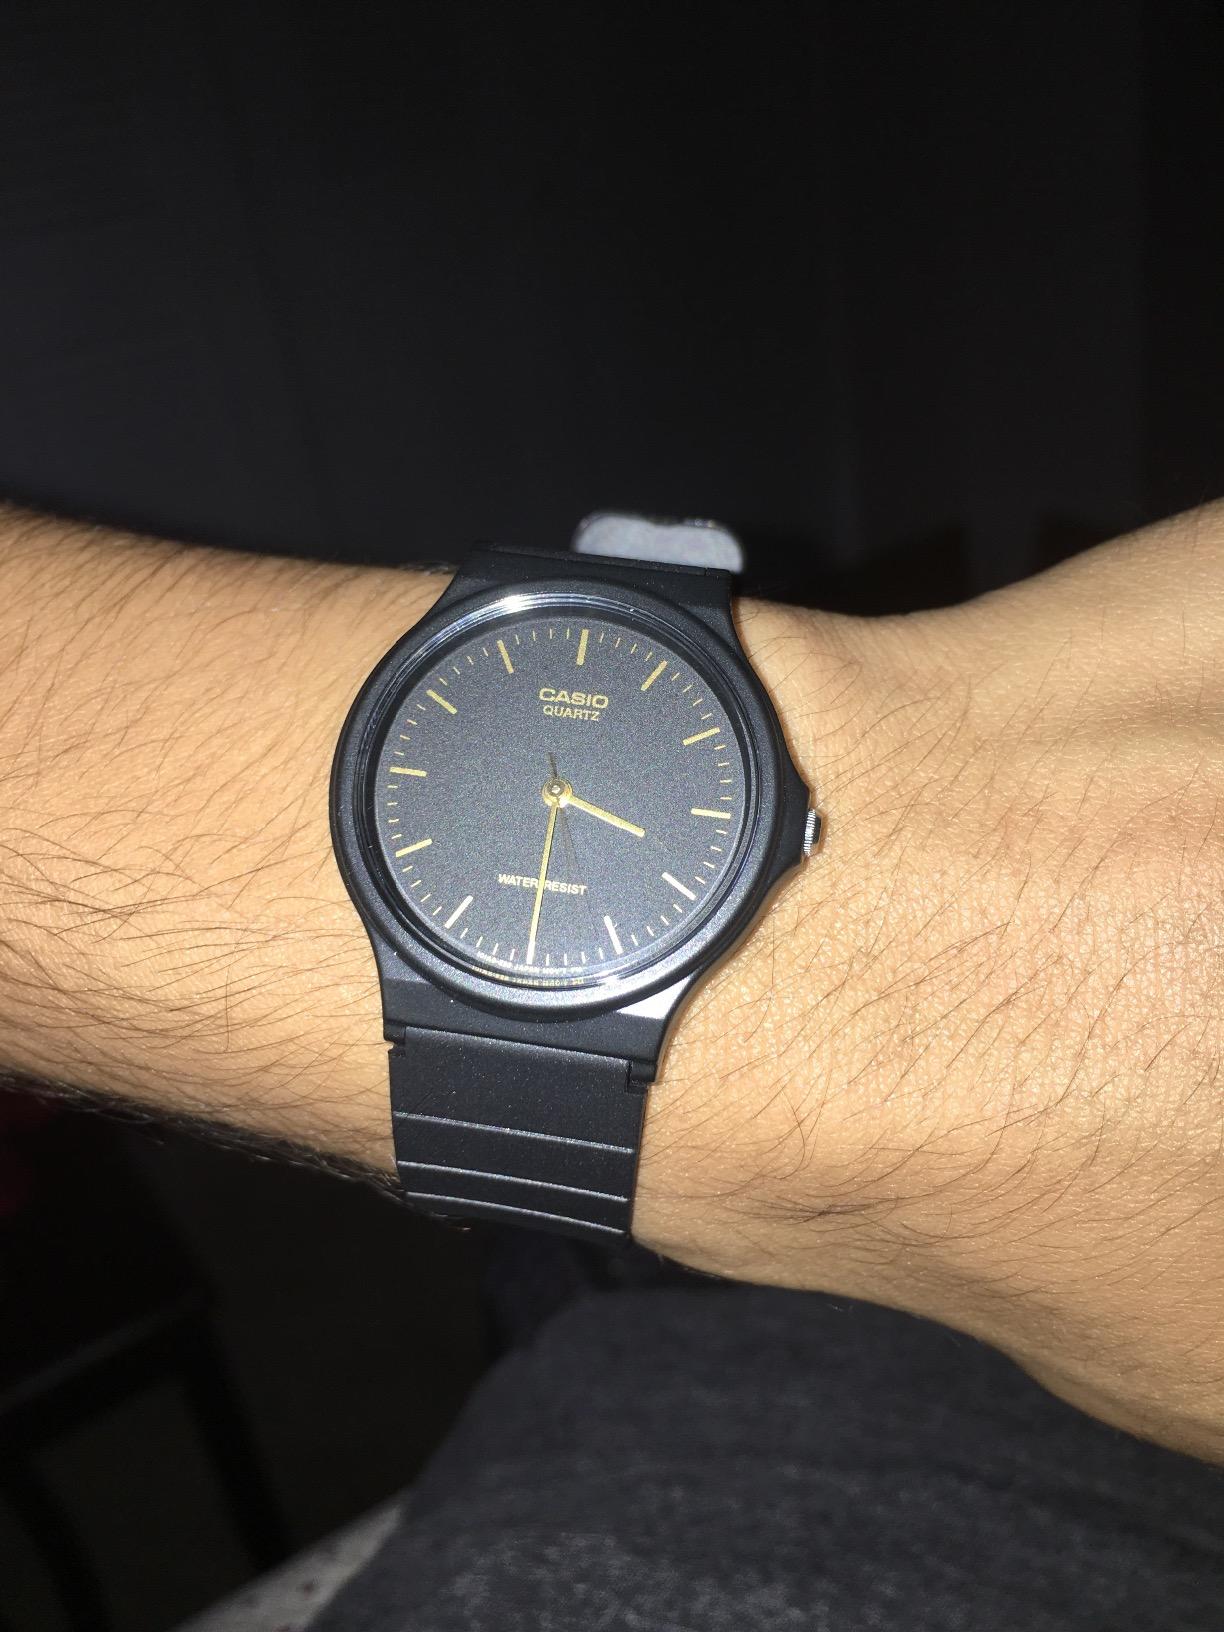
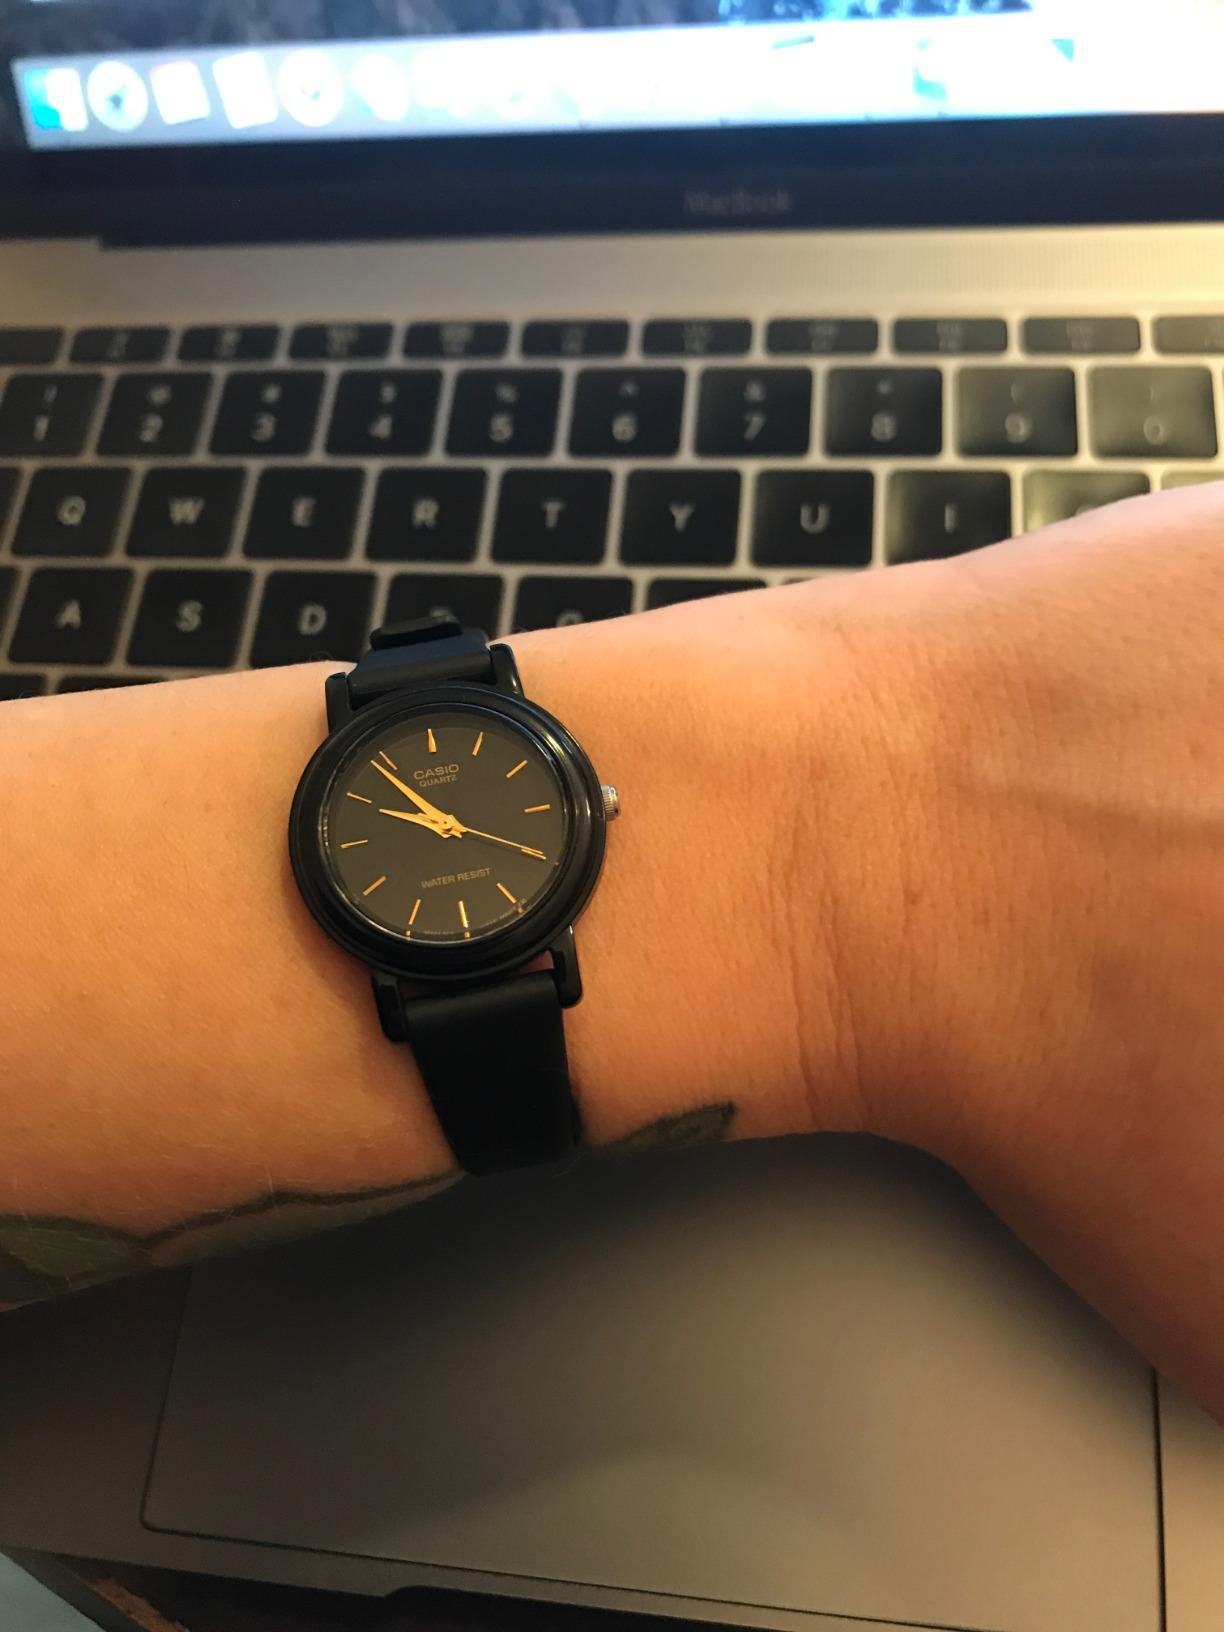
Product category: accessories_watch
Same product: no